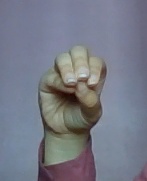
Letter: ha